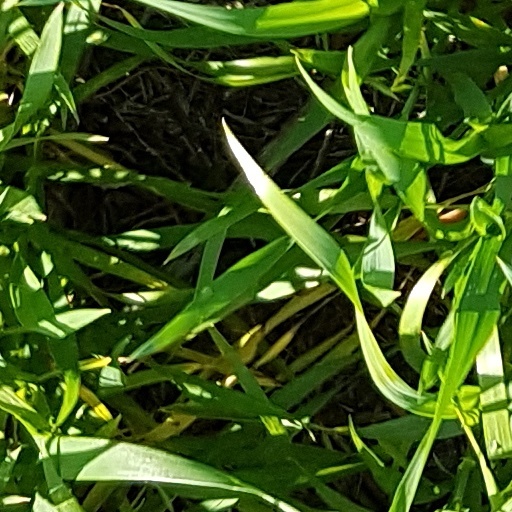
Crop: wheat